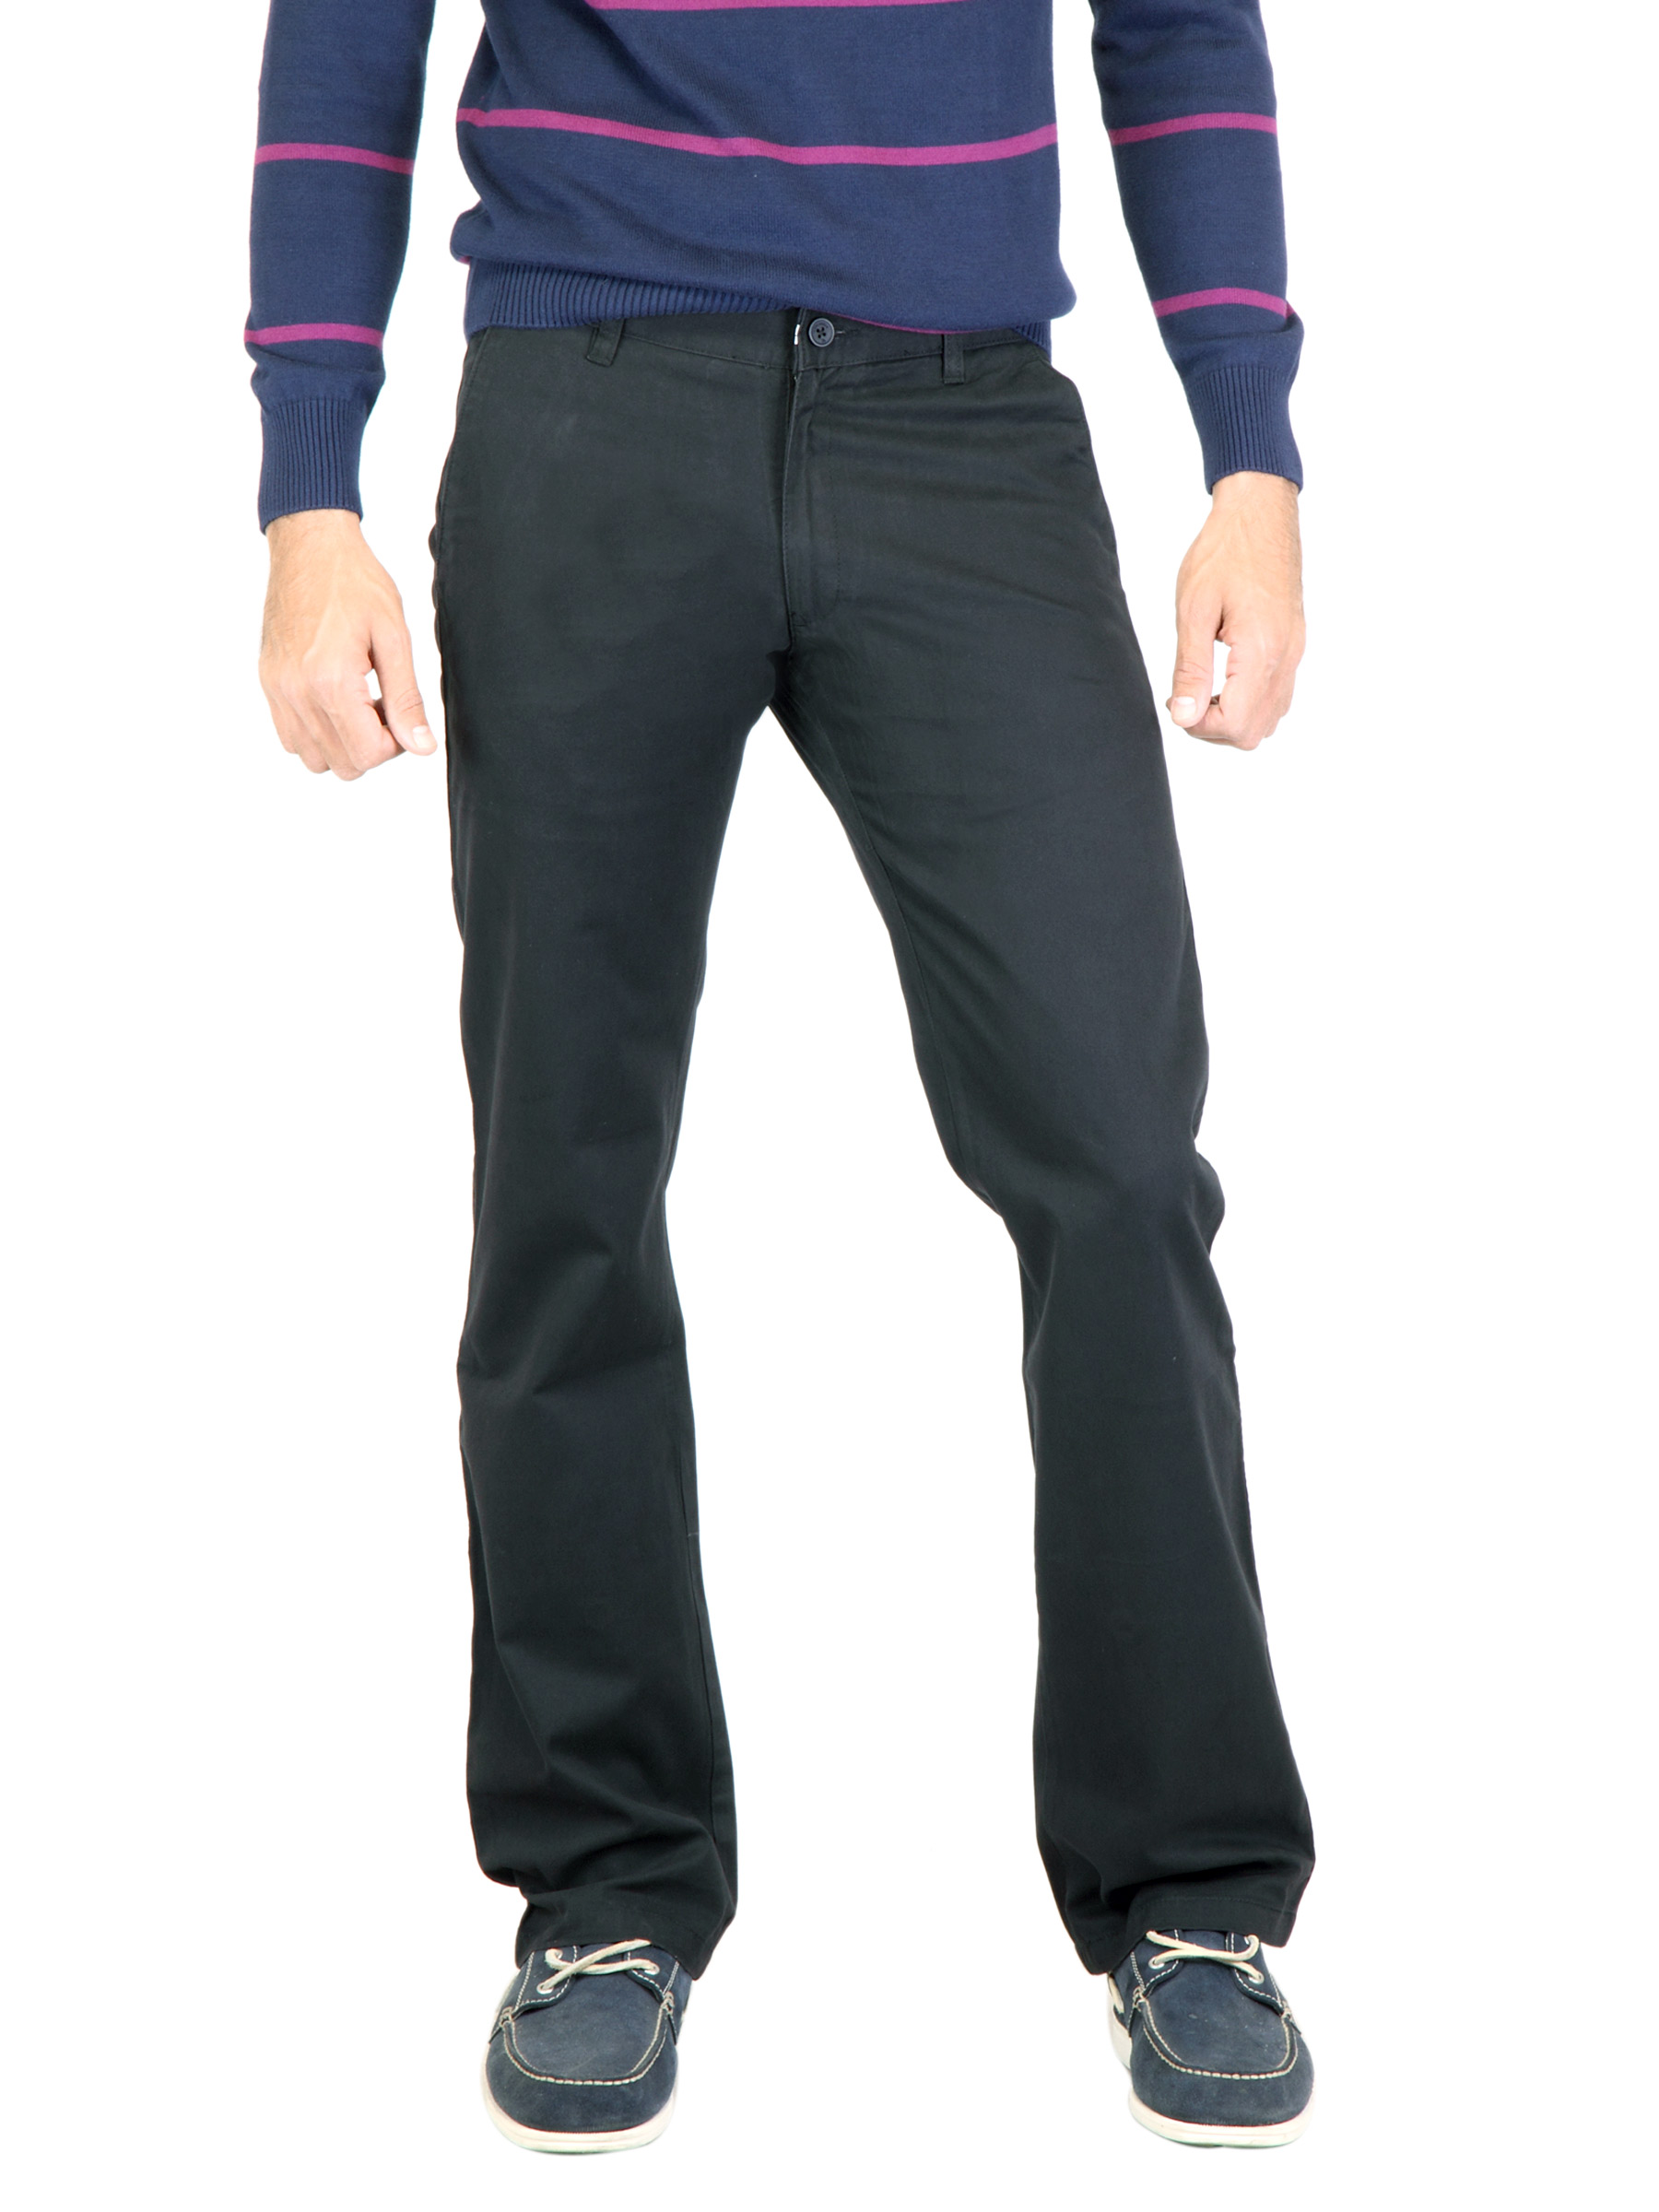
Highlander Men Solid Black Trouser
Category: Apparel / Bottomwear / Trousers
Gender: Men
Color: Black
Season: Fall 2011
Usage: Casual